Question: Please indicate a possible affordance area of the book that can be used for holding
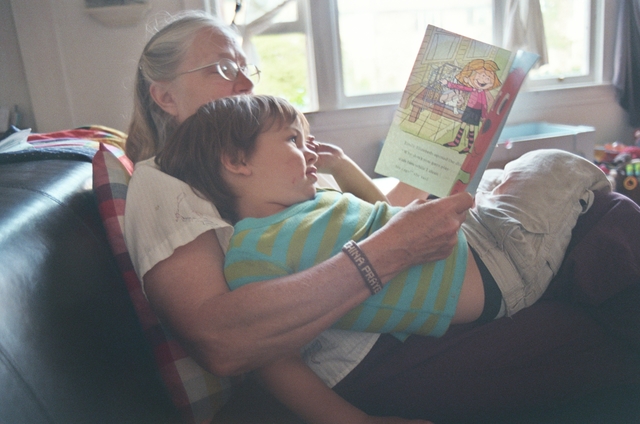
Answer: [369.5, 20, 543.5, 204]